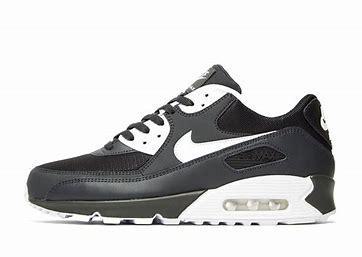
Brand: Nike
Model: Air Max 90 Sale